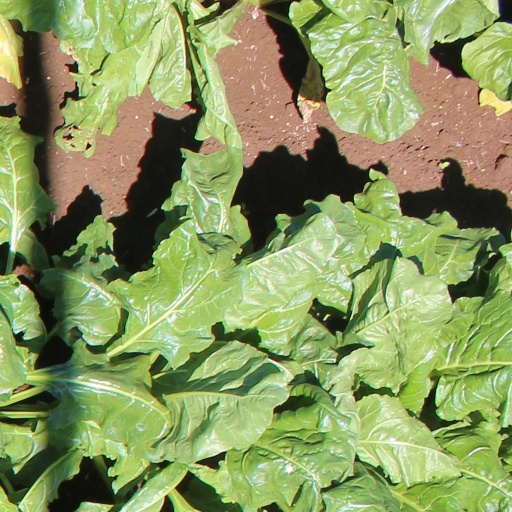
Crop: sugar beet